Guia Gomez

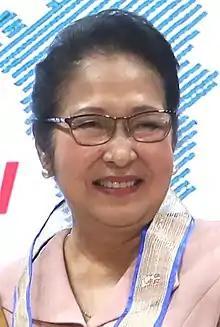
Gomez in 2018

Guia Guanzon Gomez (born April 20, 1942) is a Filipino actress, businesswoman and politician. She is the former mayor of San Juan, having won 75% of total votes during the 2010 elections. She is known for her previous relationship with former president Joseph Estrada, with whom she has a son, Senator JV Ejercito.